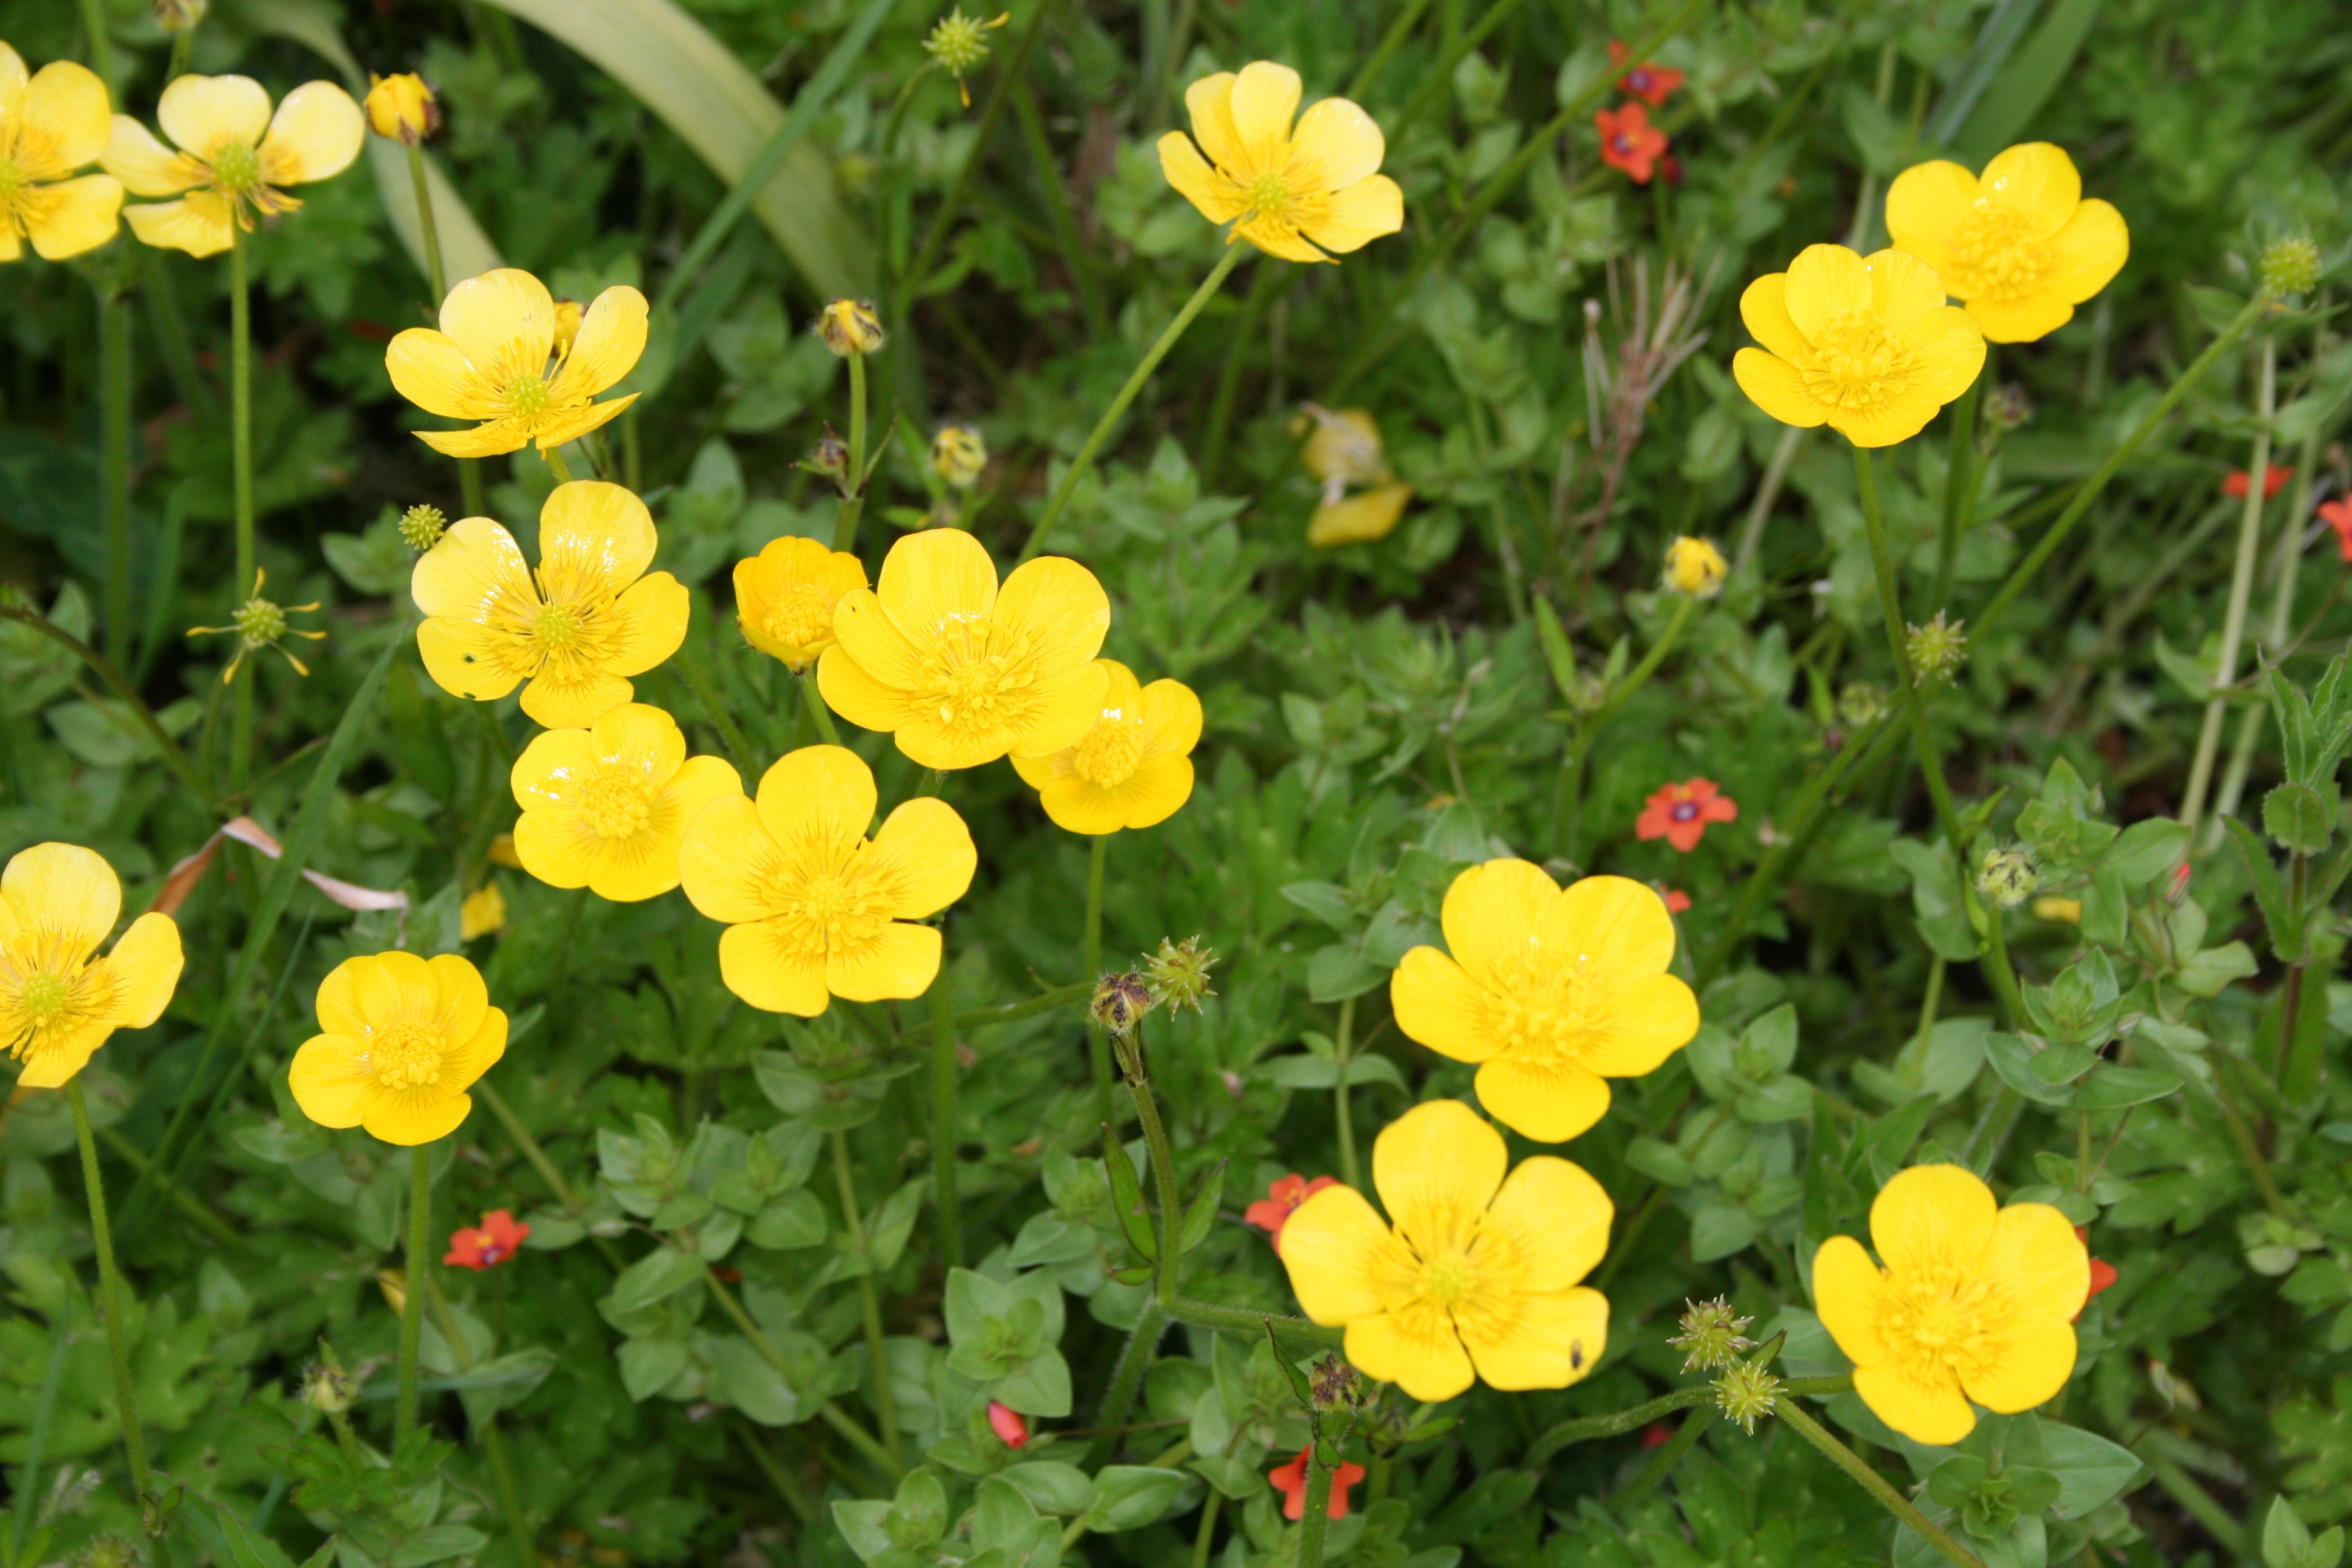
plant, meadow, flower, herb, produce, yellow, wildflower, buttercup, evening primrose, mustard, ranunculus, flowering plant, subshrub, annual plant, land plant, large flowered evening primrose, common tormentil, chelidonium